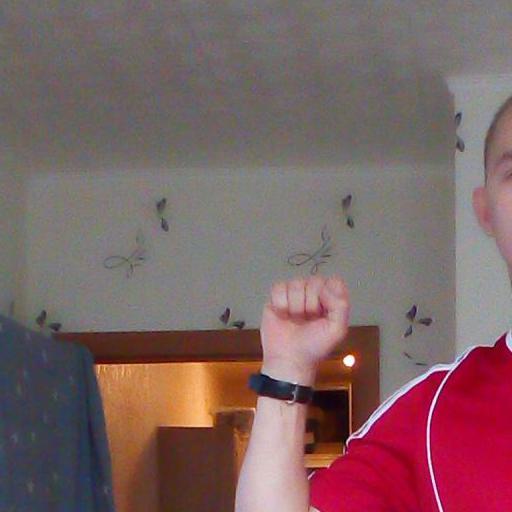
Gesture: fist